History of Bombay under Portuguese rule (1534–1661)

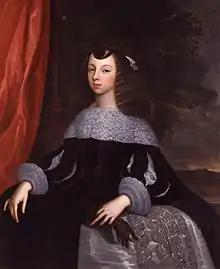
Catherine de Braganza, whose marriage treaty with Charles II of England placed Bombay in the possession of the British Empire

The Portuguese encouraged intermarriage with the local population, and strongly supported the Roman Catholic Church. They converted nearly 10,000 natives to Christianity in Bassein, Thane, and neighbouring places. They started the Goa Inquisition in 1560. These people were referred as "Portuguese Christians". Later, named themselves as the East Indian Catholics (after the British East India Company) during the British regime because Goan and Mangalorean Catholic settlers in Bombay were also referred to as "Portuguese Christians" by British. After António Pessoa's death in 1571, a patent was issued which granted Mazagaon in perpetuity to the Sousa e Lima family. The St. Andrew Church at Bandra was built in 1575 by the Portuguese Jesuits. The union of the crowns of Portugal and Spain in 1580–1640 opened the way for other European powers to follow the spice routes to India. The Dutch arrived first, closely followed by the British. The Portuguese also built several fortifications around the city. The Madh Fort was one of their most important constructions in Salsette. The first English merchants arrived in Bombay in November 1583, and travelled through Bassein and Thana. A prominent merchant among them was Ralph Fitch from London. They mentioned that Bassein and Thana were trading in rice and corn on a small scale. They arrived in Chaul on 10 November 1583. During this time, Bombay's main trade was coconuts and coir. The Portuguese Franciscans had obtained practical control of Salsette and Mahim by 1585, and built "Nossa Senhora do Bom Conselho" (Our Lady of Good Advice, affiliated to igreja de São Miguel / St. Michael's Church in 1596) at Sion and "Nossa Senhora da Salvação" (Our Lady of Salvation, popularly referred as "Portuguese Church") at Dadar in 1596. The immense natural advantages of Bombay aroused the cupidity of the English who recognized its value as a naval base. In November 1612, the British fought the Battle of Swally with the Portuguese at Surat for the possession of Bombay. The British emerged victorious in the battle, and the Portuguese defeat was a significant event in marking the beginning of the end of their commercial monopoly over western India. Later, the British burnt the manor house built by Garcia de Orta in 1626. Dorabji Nanabhoy, a Gujarati trader, was the first Parsi to settle in Bombay in 1640. The Parsis immensely contributed towards the future development of Bombay during the British period. In 1640, the Portuguese built "Castella da Aguada" (Fort of the Waterpoint) at Bandra, as a watchtower overlooking the Mahim Bay, the Arabian Sea and the southern island of Mahim. It was armed with seven cannons and other smaller guns as defence.